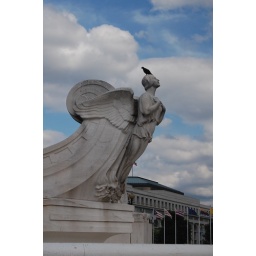
The little black bird not baked in a pie...